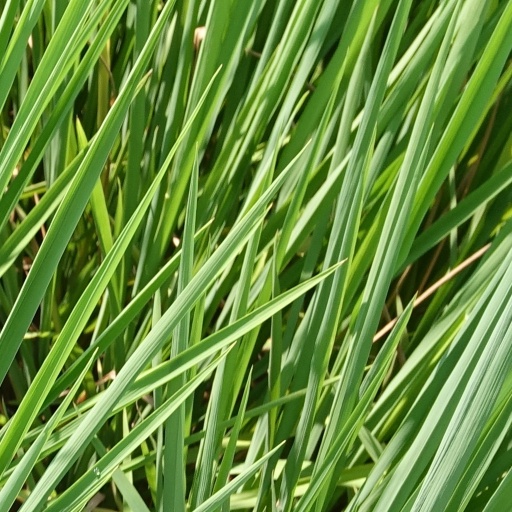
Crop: rice